Panic of 1873

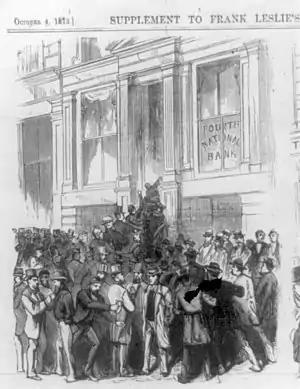
A bank run on the Fourth National Bank No. 20 Nassau Street, New York City, from "Frank Leslie's Illustrated Newspaper", 4 October 1873

The Panic of 1873 was a financial crisis that triggered an economic depression in Europe and North America that lasted from 1873 to 1877 or 1879 in France and in Britain. In Britain, the Panic started two decades of stagnation known as the "Long Depression" that weakened the country's economic leadership. In the United States, the Panic was known as the "Great Depression" until the events of 1929 and the early 1930s set a new standard.